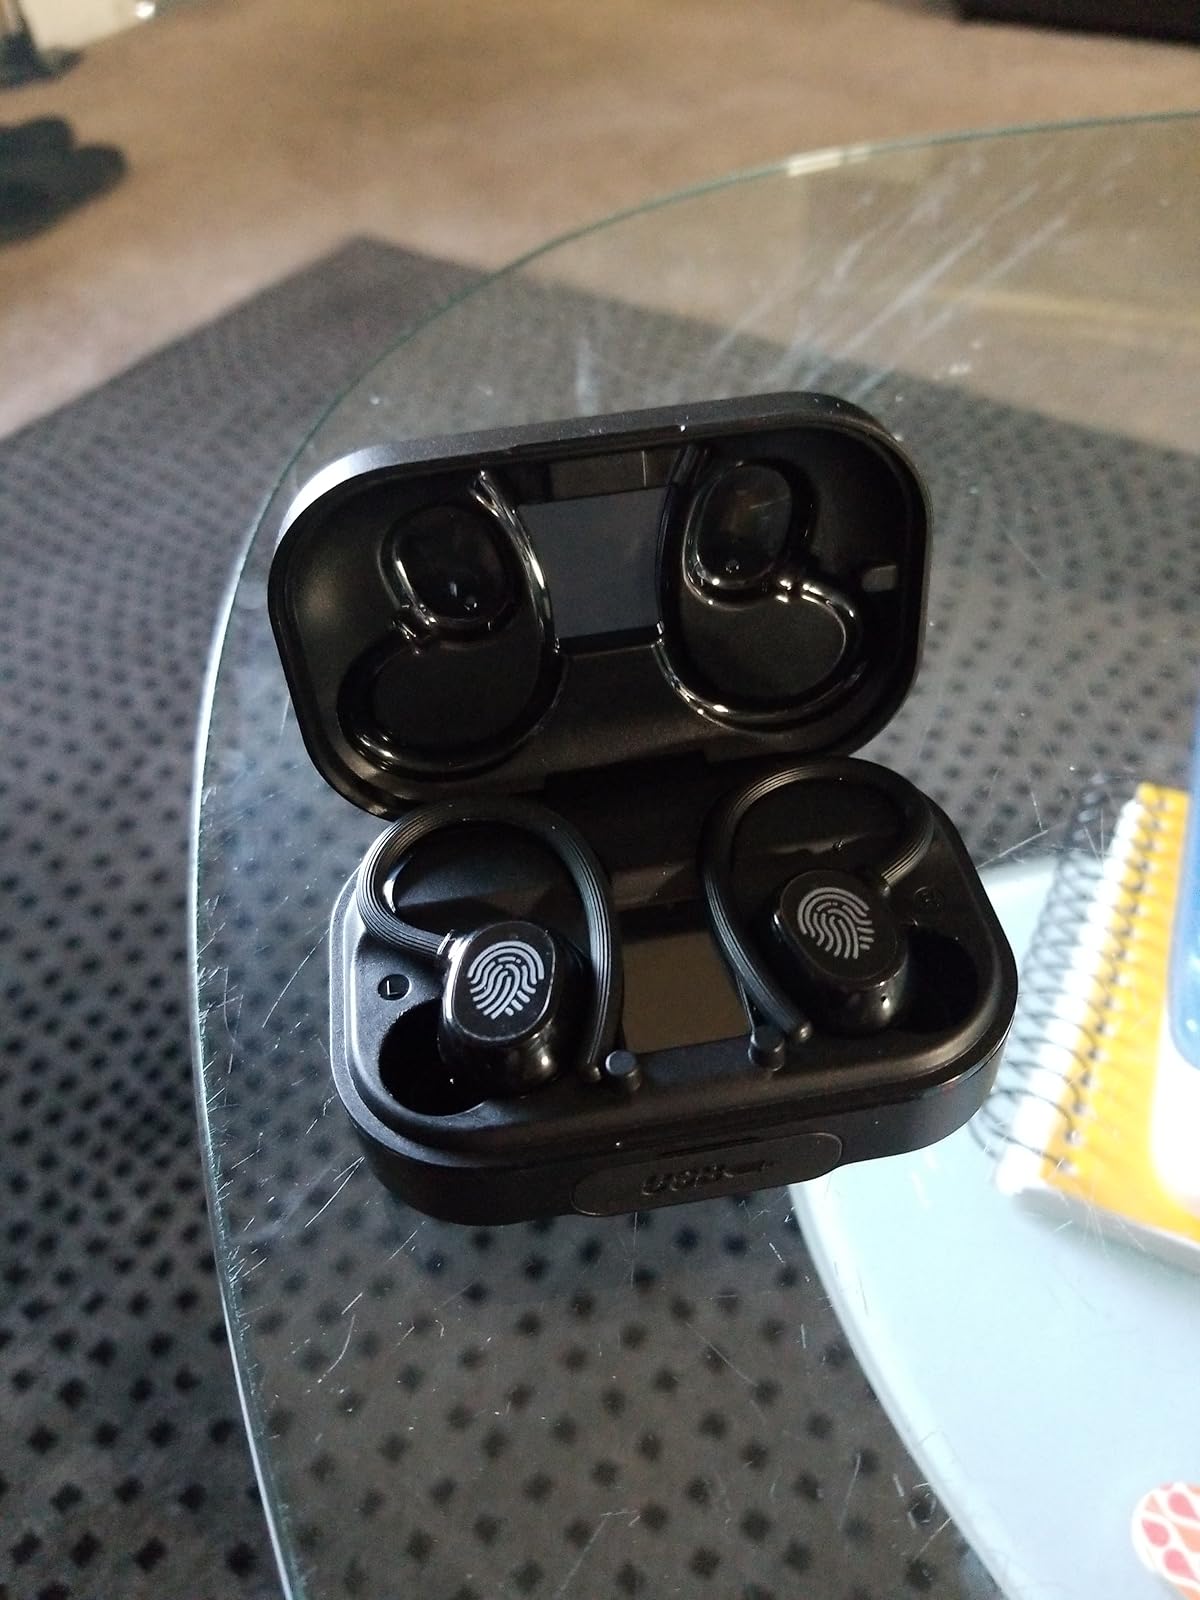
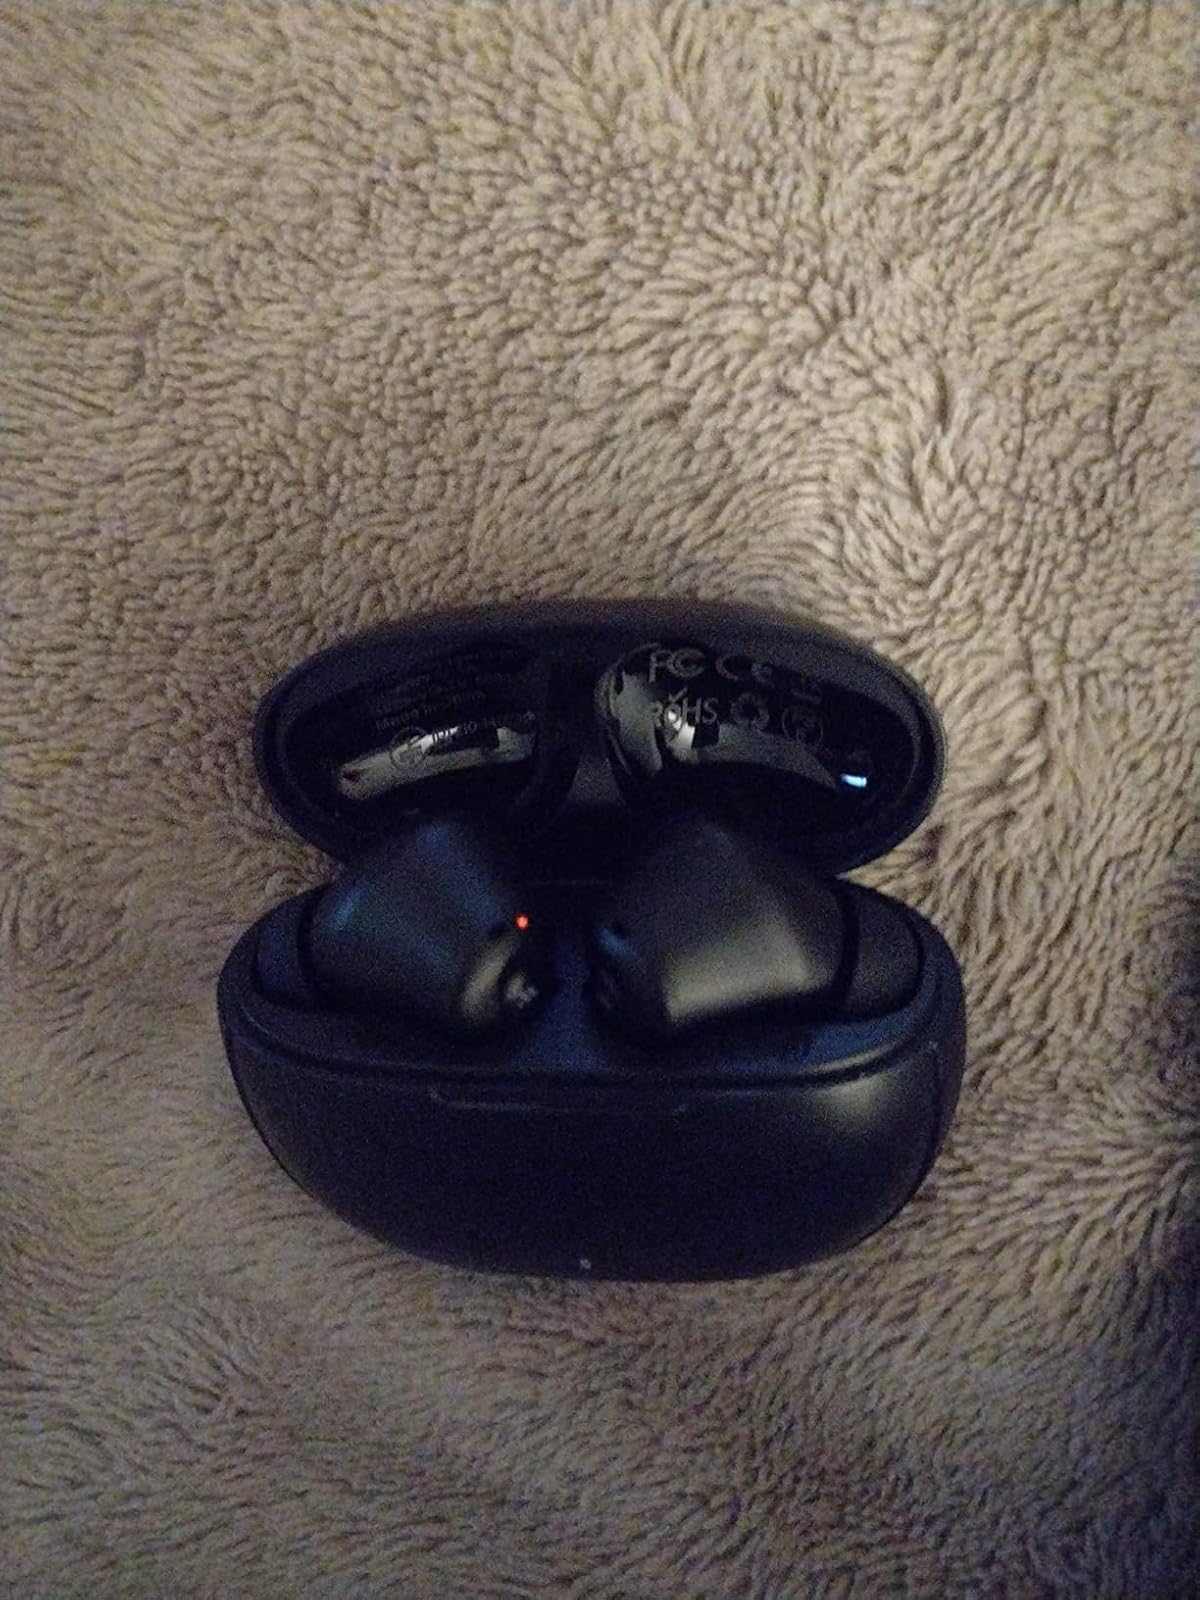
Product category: earbuds
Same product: no